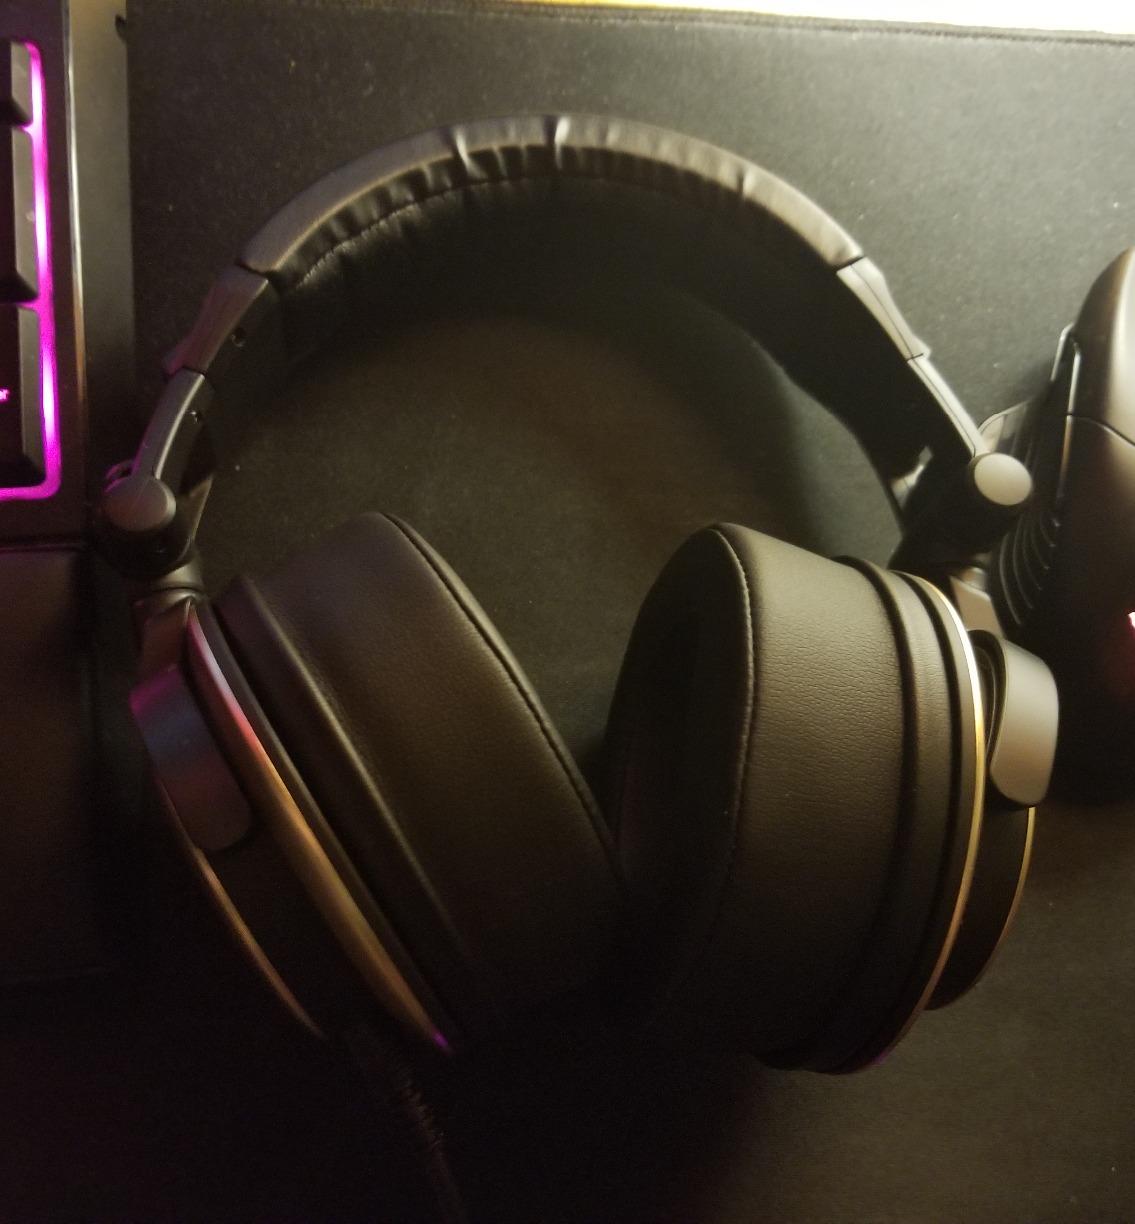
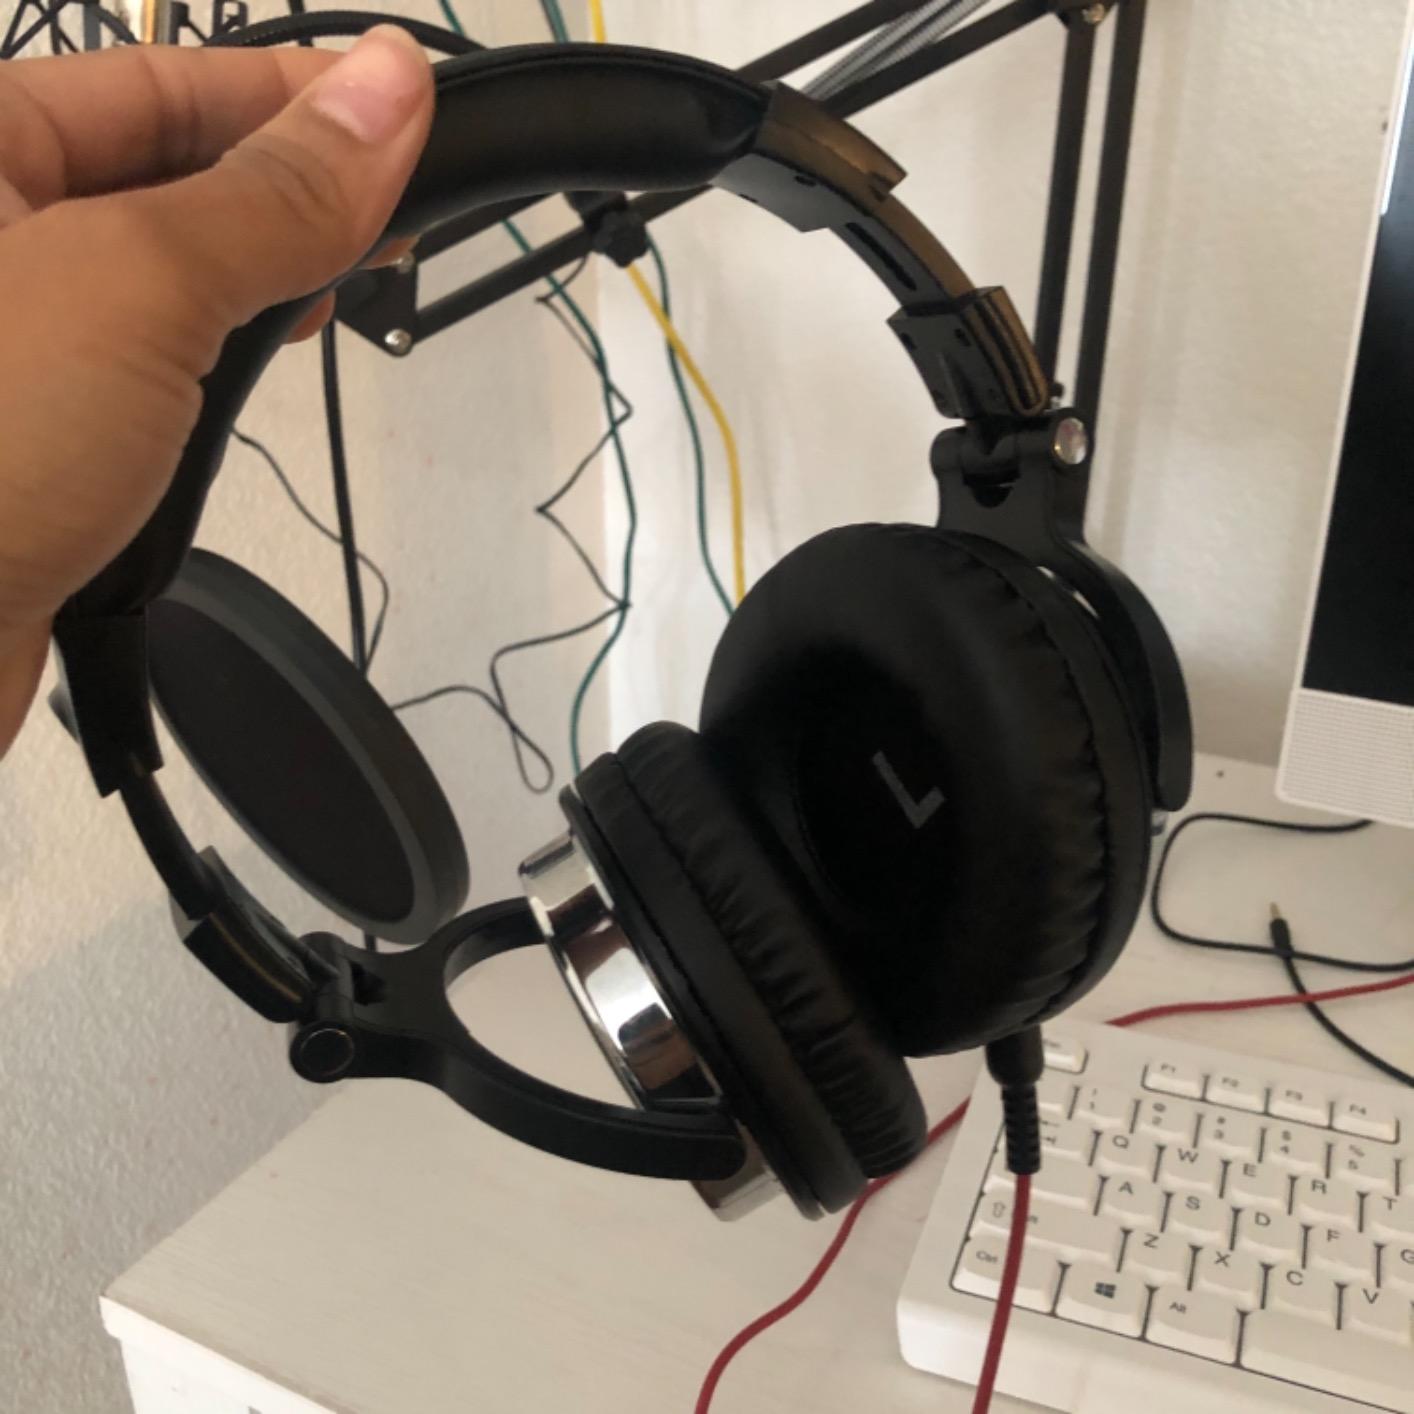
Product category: headphones
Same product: no